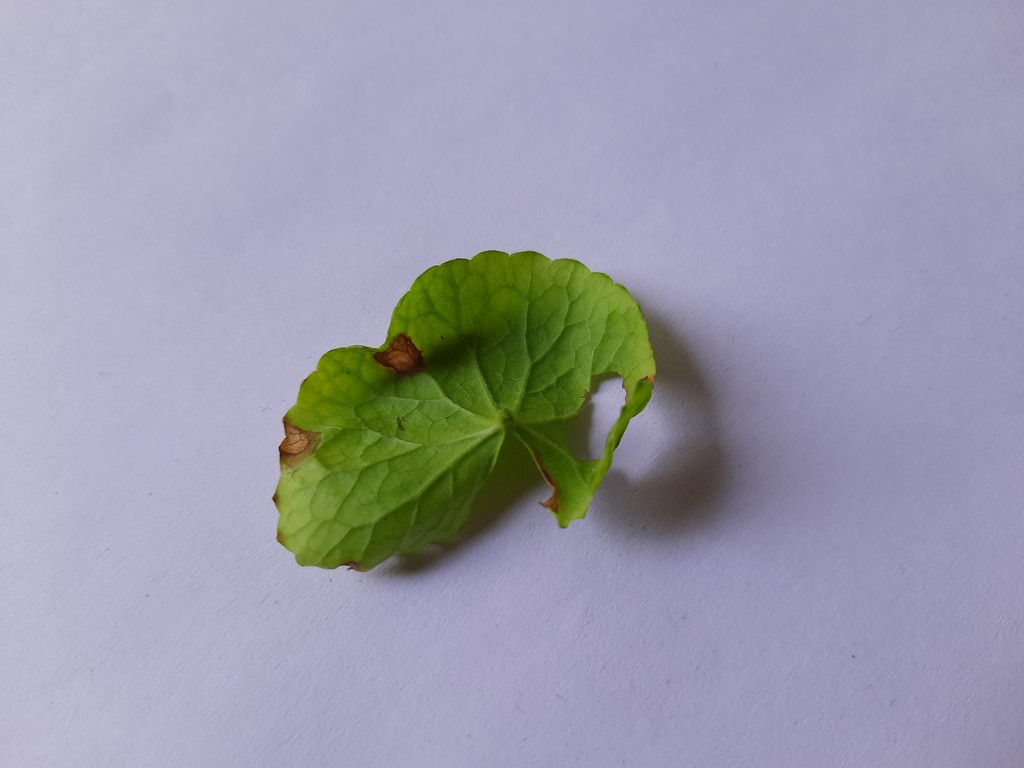
Label: Unhealthy